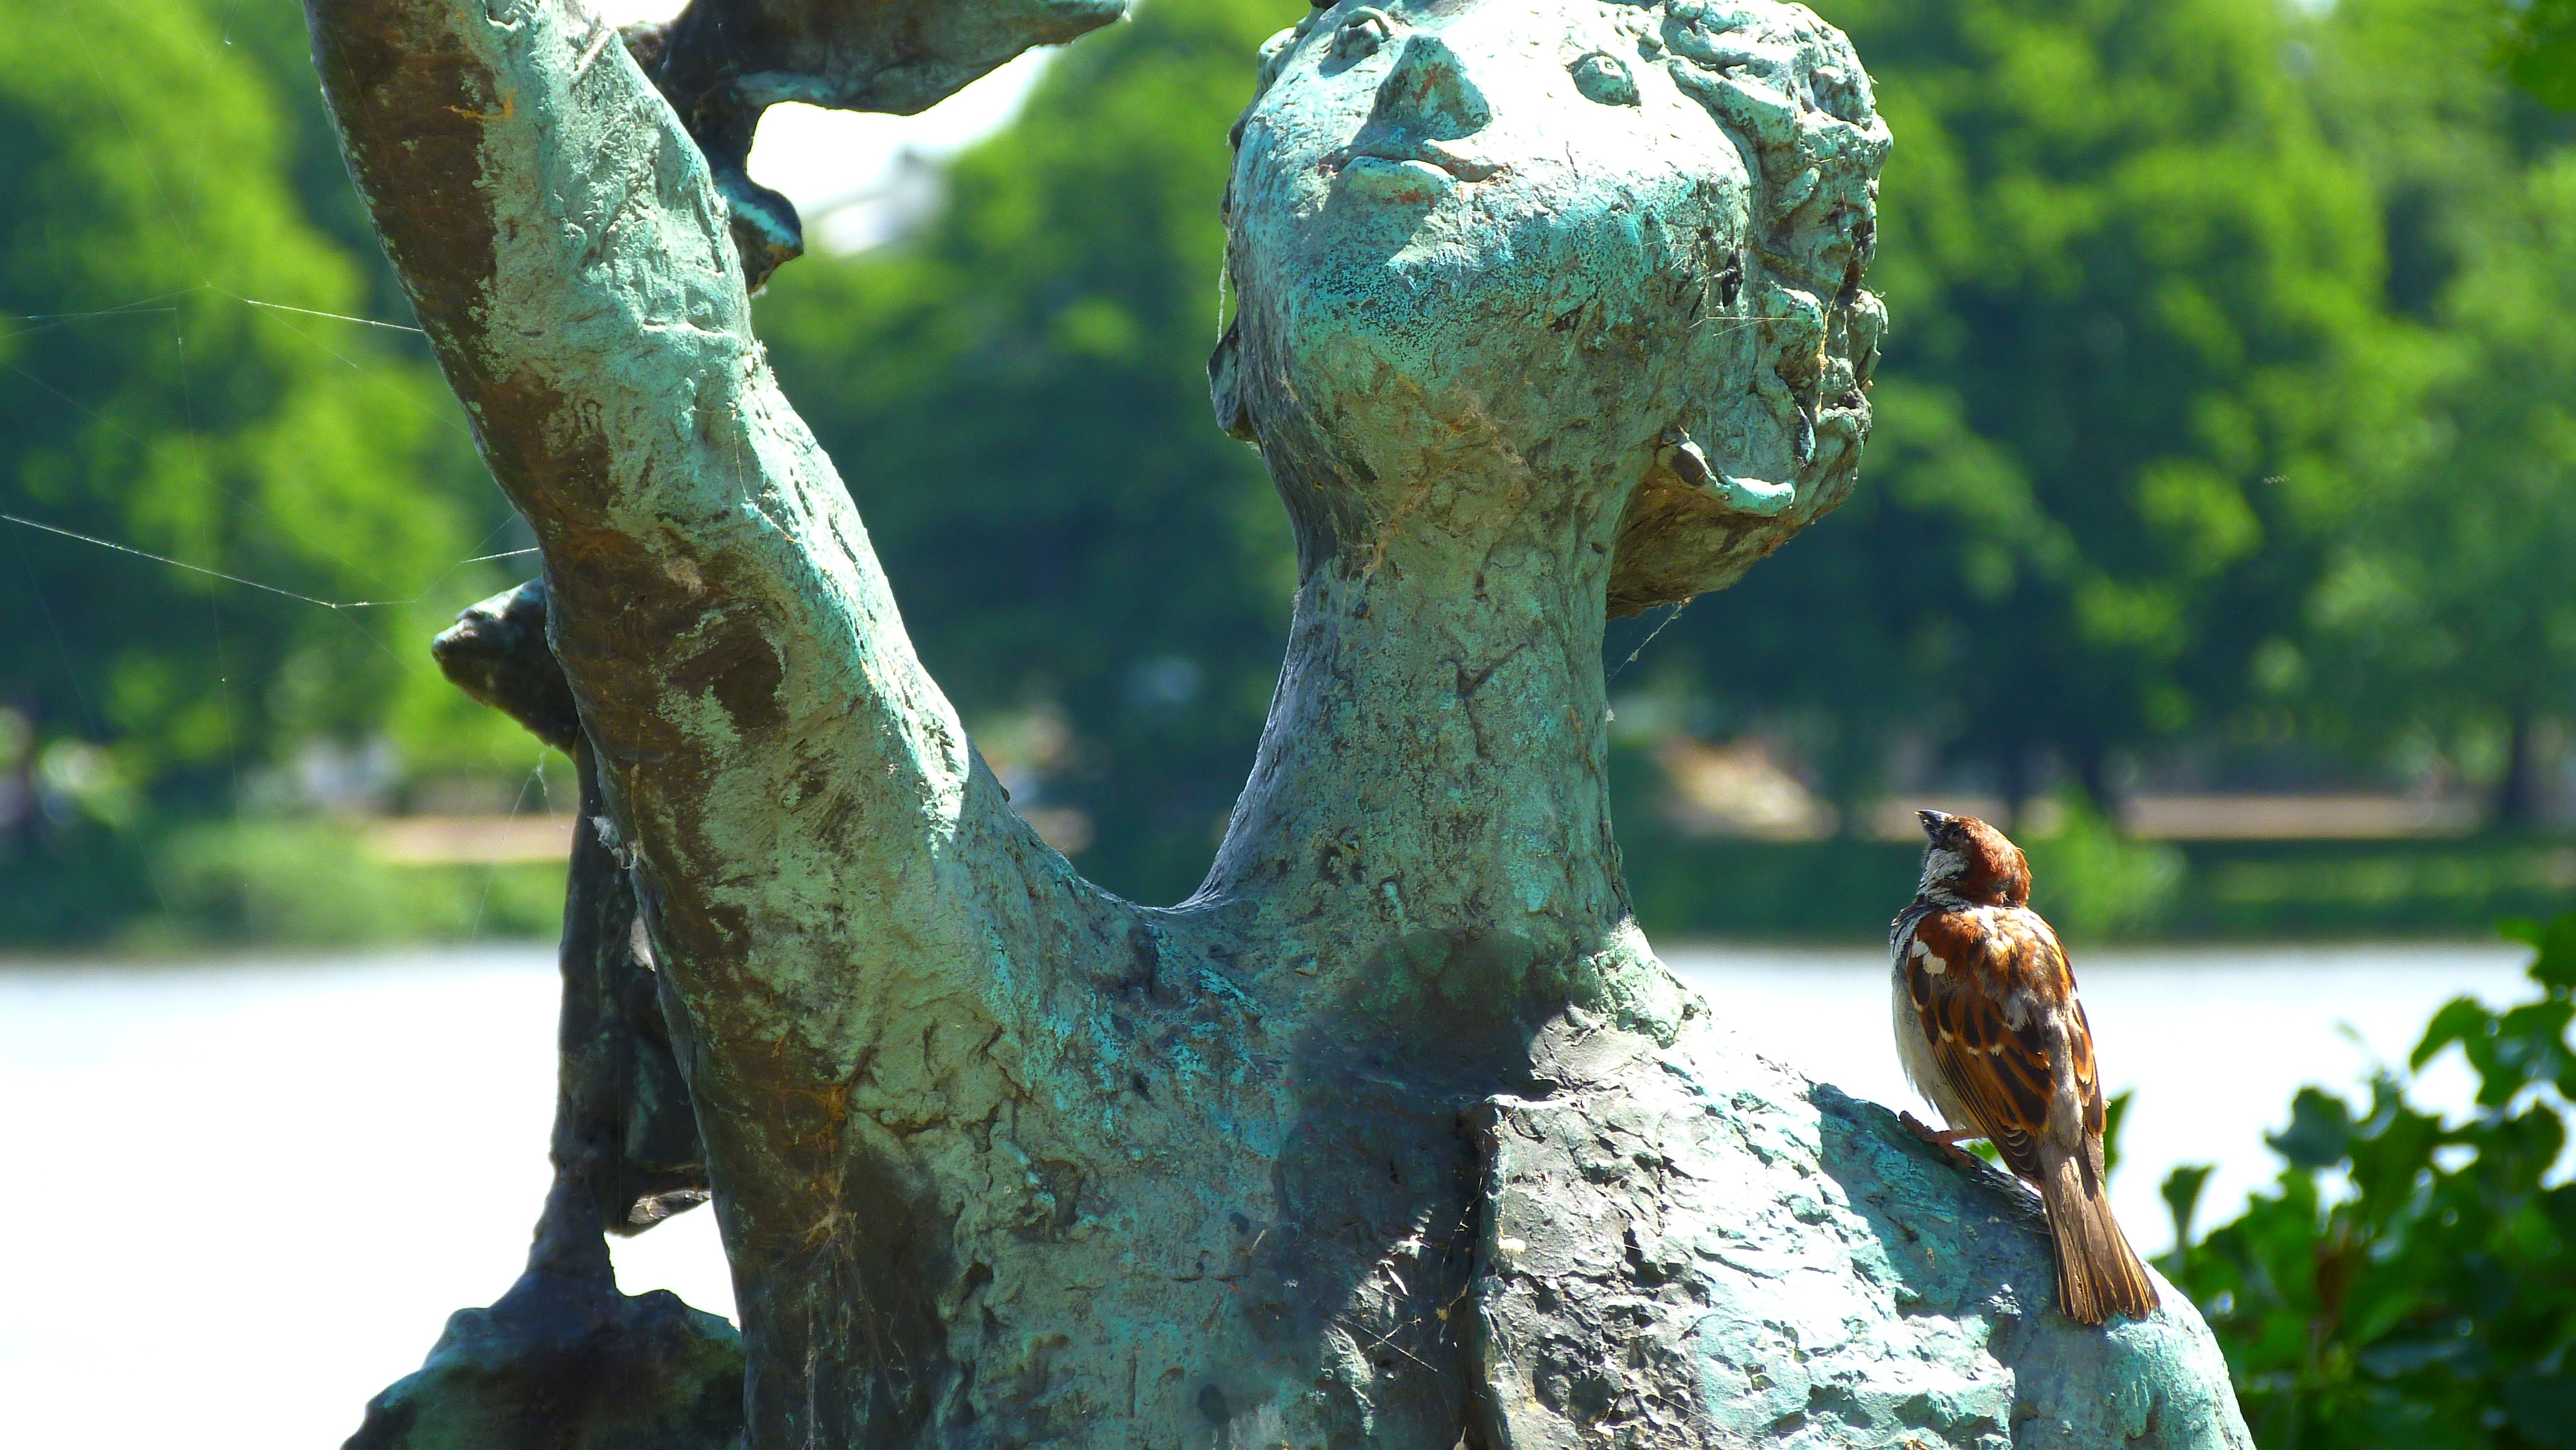
tree, bird, plant, woman, flower, monument, wildlife, statue, zoo, green, jungle, squirrel, sculpture, art, figure, sparrow, sperling